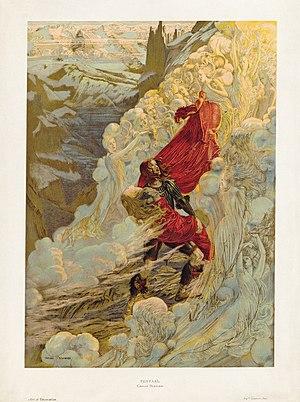
Fervaal est un opéra en trois actes de Vincent d'Indy sur un livret du compositeur d'après le poème Axel d'Esaias Tegnér. Il est créé le 12 mars 1897 au Théâtre de la Monnaie de Bruxelles sous la direction de Philip Flon.